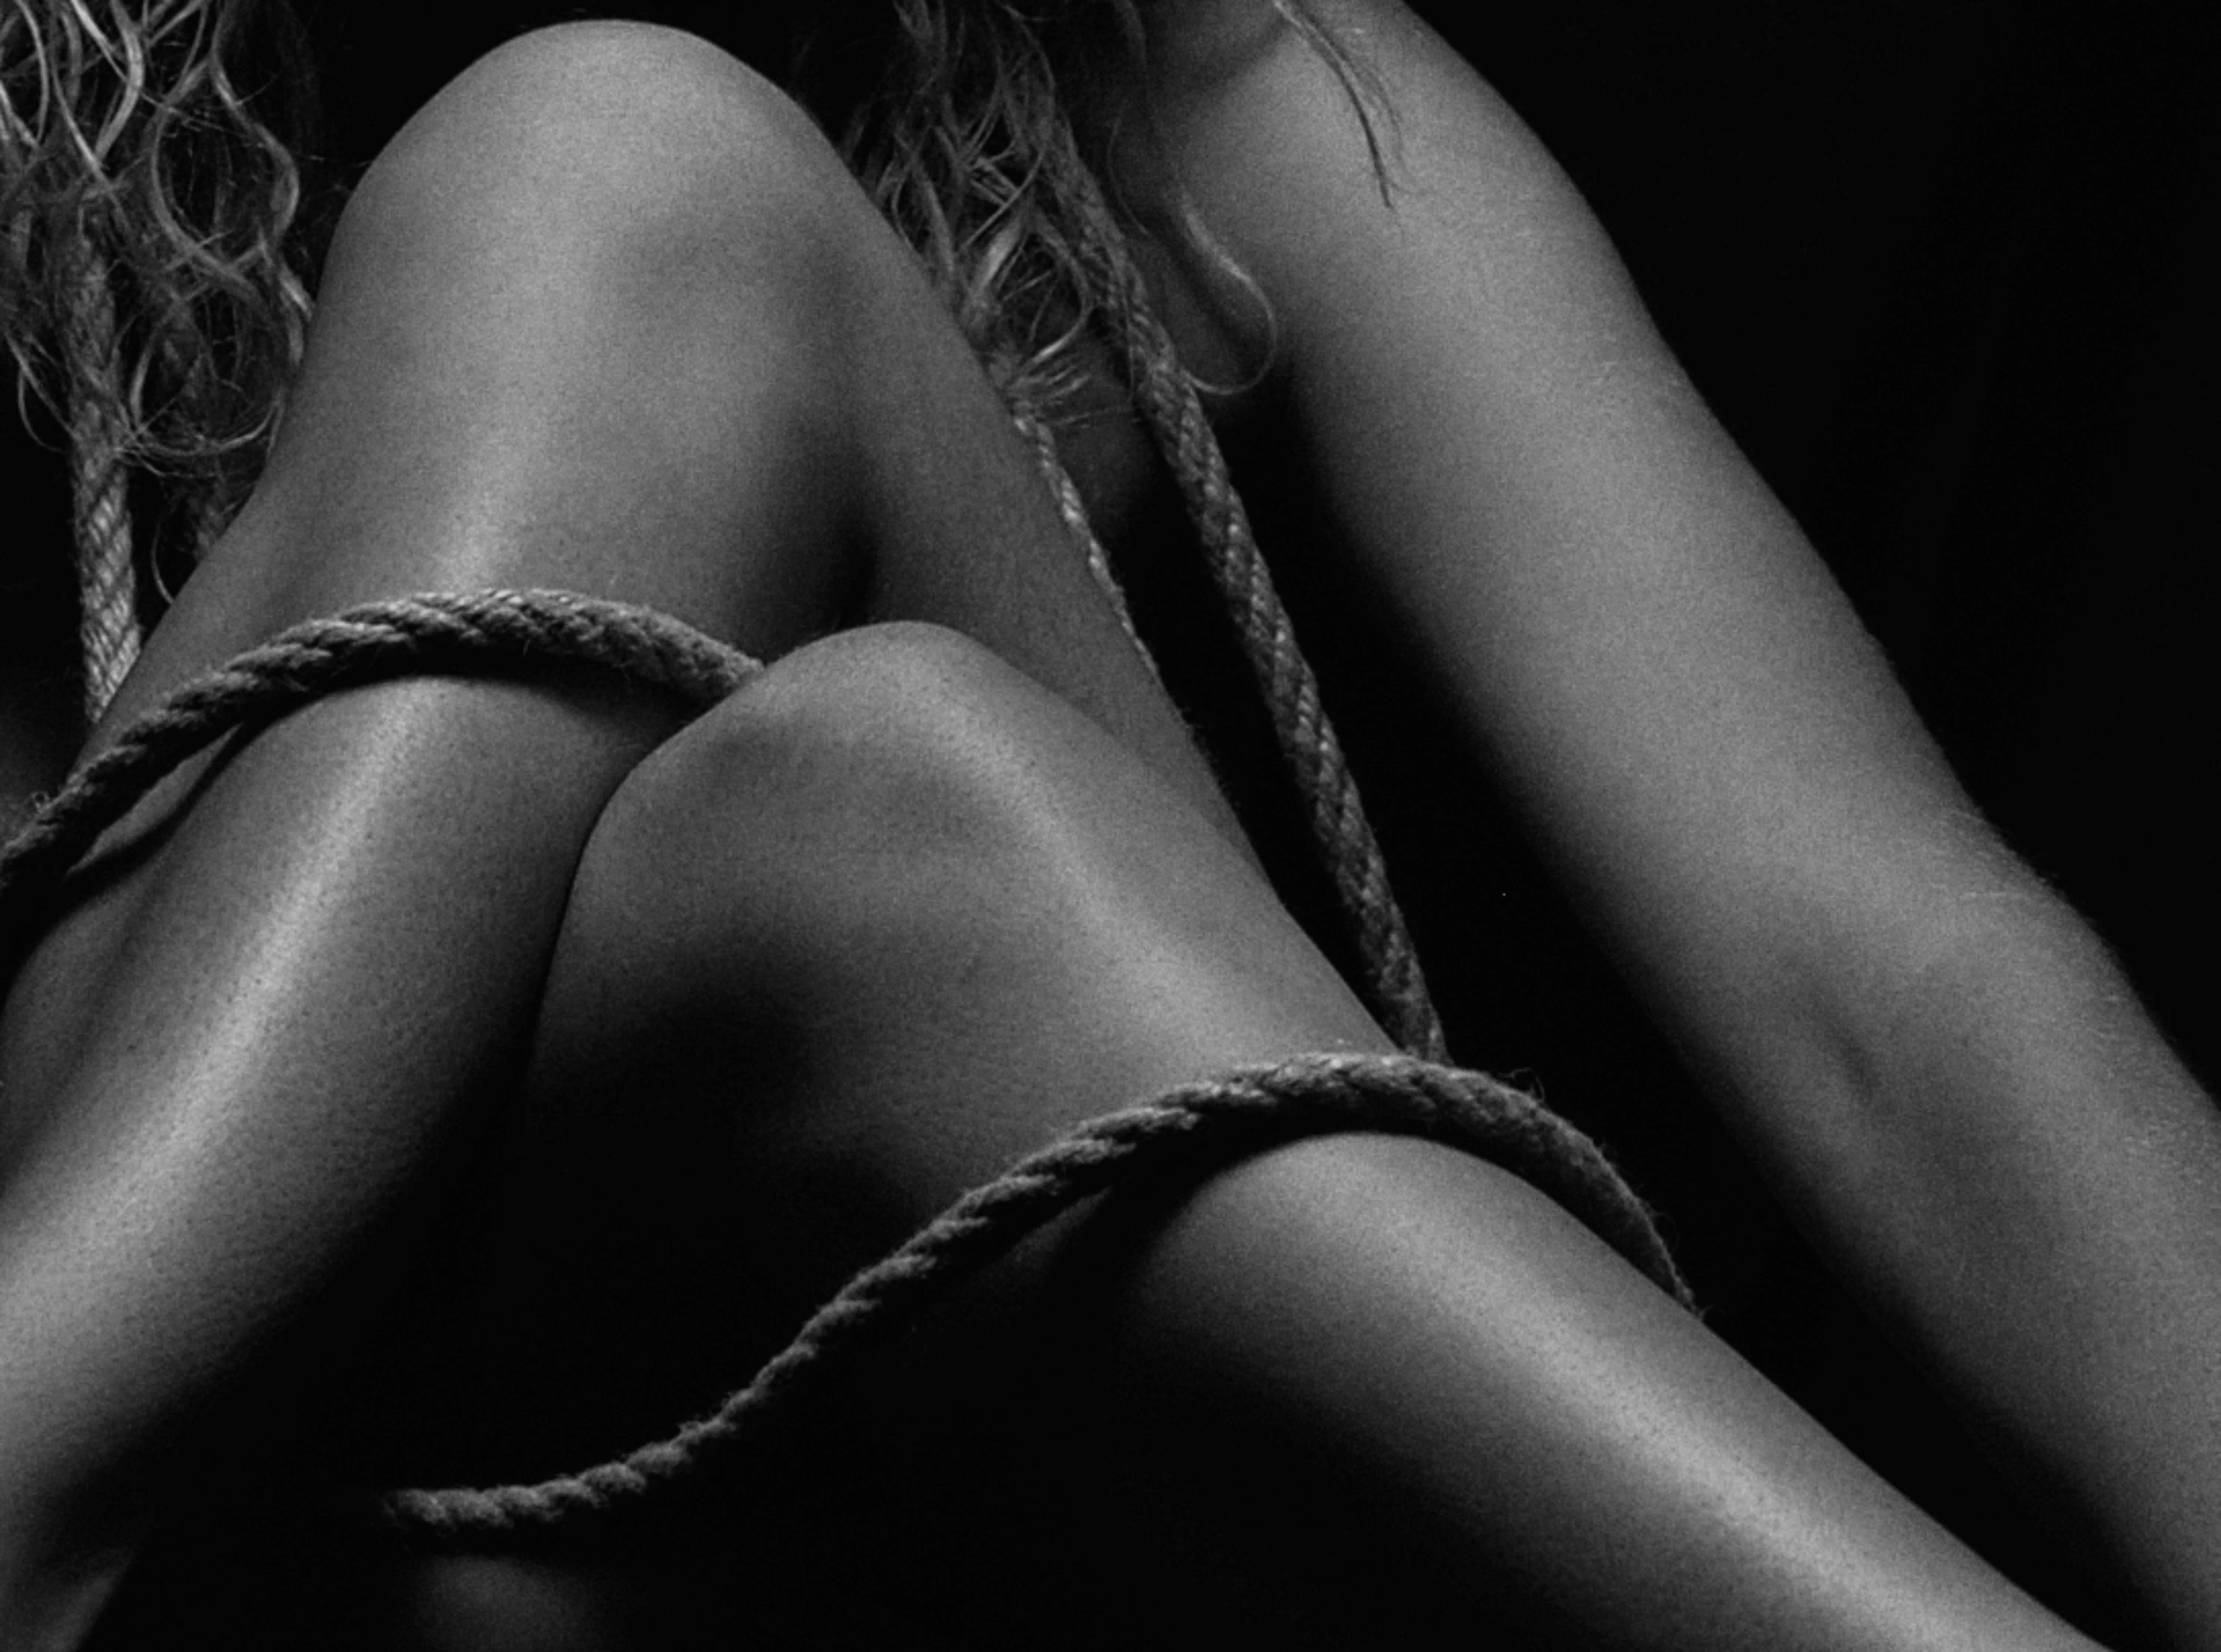
portrait, girl, body, retro, face, beautiful, look, studio, monochrome, donate, joint, leg, thigh, knee, black hair, undergarment, art model, lingerie, swimwear, human leg, beauty, foot, long hair, flash photography, sitting, monochrome photography, darkness, calf, stock photography, fetish model, elbow, flesh, underpants, photo shoot, swimsuit bottom, garter, sandal